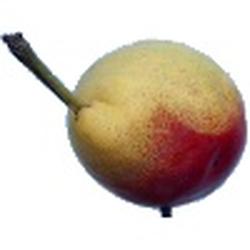
Label: Pear